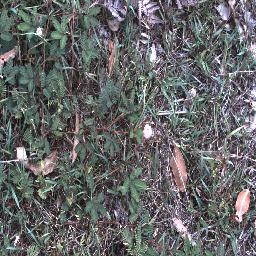
Label: negative